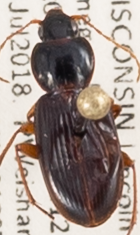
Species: Synuchus impunctatus
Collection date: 2018-07-24
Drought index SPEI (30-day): -0.71
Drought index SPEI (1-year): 0.17
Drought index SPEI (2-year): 2.09